CSX Rigolets Pass Bridge

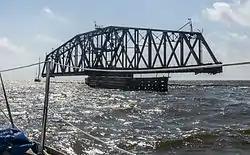

The CSX Rigolets Pass Bridge carries one track of CSX Transportation across the Rigolets on the eastern side of Lake Pontchartrain between New Orleans and St. Tammany Parish, near Slidell.